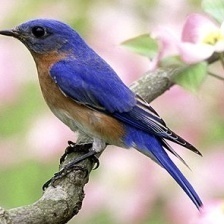
Species: EASTERN BLUEBIRD
Scientific name: SIALIA SIALIS